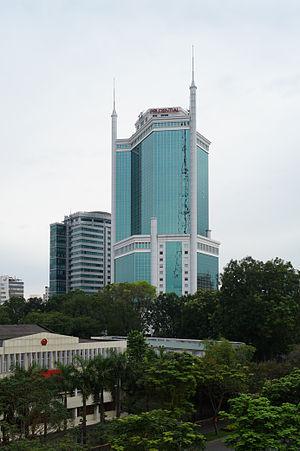
Le Centre du commerce de Saigon est un gratte-ciel à Ho-Chi-Minh-Ville, au Viêt Nam. Il a été construit à partir d'avril 1994 et achevé en juillet 1997, avec une hauteur de 145 mètres. Il est resté le bâtiment le plus haut du Viêt Nam de 1997 à 2010, quand il a été surpassé par la Tour financière Bitexco.
Cette Liste des plus hauts bâtiments du Vietnam liste les gratte-ciels du Vietnam.